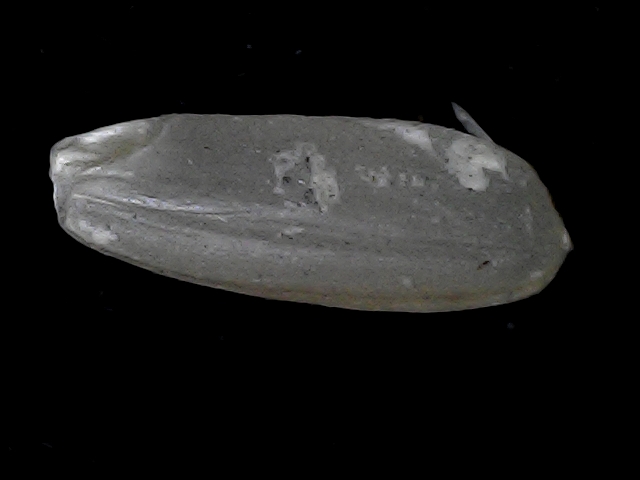
Rice variety: BD56